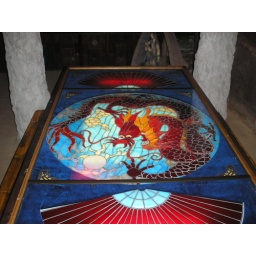
table in the house